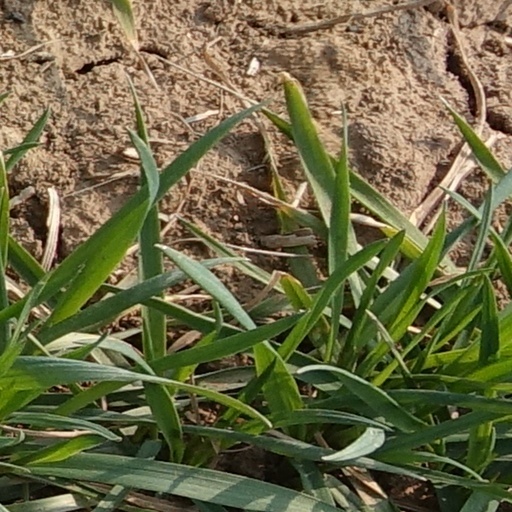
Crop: wheat